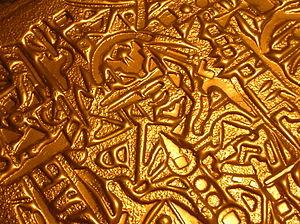
http://www.vitrail-architecture.com/le-vitrail-en-verres-fusionnes,fr,3,12.cfm
Le bas-relief est un type de sculpture ou de modelage pouvant être peint.